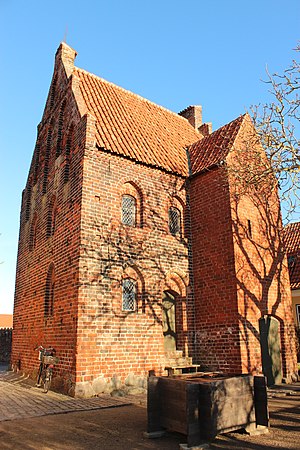
Højbyen (Kalundborg) / Galleri
Bagsiden af bygningen med indgang og trapeptårn.
Højbyen er Kalundborgs gamle bydel indenfor bymuren. Bydelen er anlagt i én proces som et byanlæg med én kirke og to borge. Set i fugleperspektiv har byen form som en linse med en kort nord-sydakse på ca. 200 meter og en øst-vestakse på ca 350 meter med en borg i hver ende. Hovedgaden – Adelgade – blev udlagt som en ret linje mellem de to borge og syd for denne linje blev kirken anlagt på det højeste punkt.